Hitachi Seaside Park

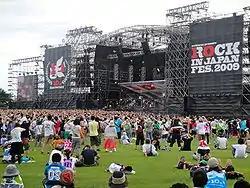
Rock in Japan Festival 2009

Hitachi Seaside Park previously hosted the Rock in Japan Festival, held in August every year.